Rob Bagg

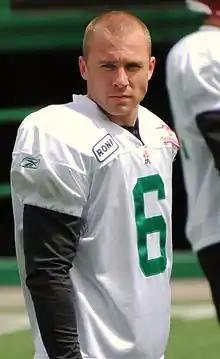
Bagg with the Saskatchewan Roughriders

Rob Bagg (born February 3, 1985) is a retired professional Canadian football wide receiver. He played 11 seasons for the Saskatchewan Roughriders of the Canadian Football League (CFL) from 2008 to 2018. He is a member of the 101st Grey Cup winning team and was named a West Division All-Star in 2014. Bagg played CIS football for the Queen's Gaels football team.